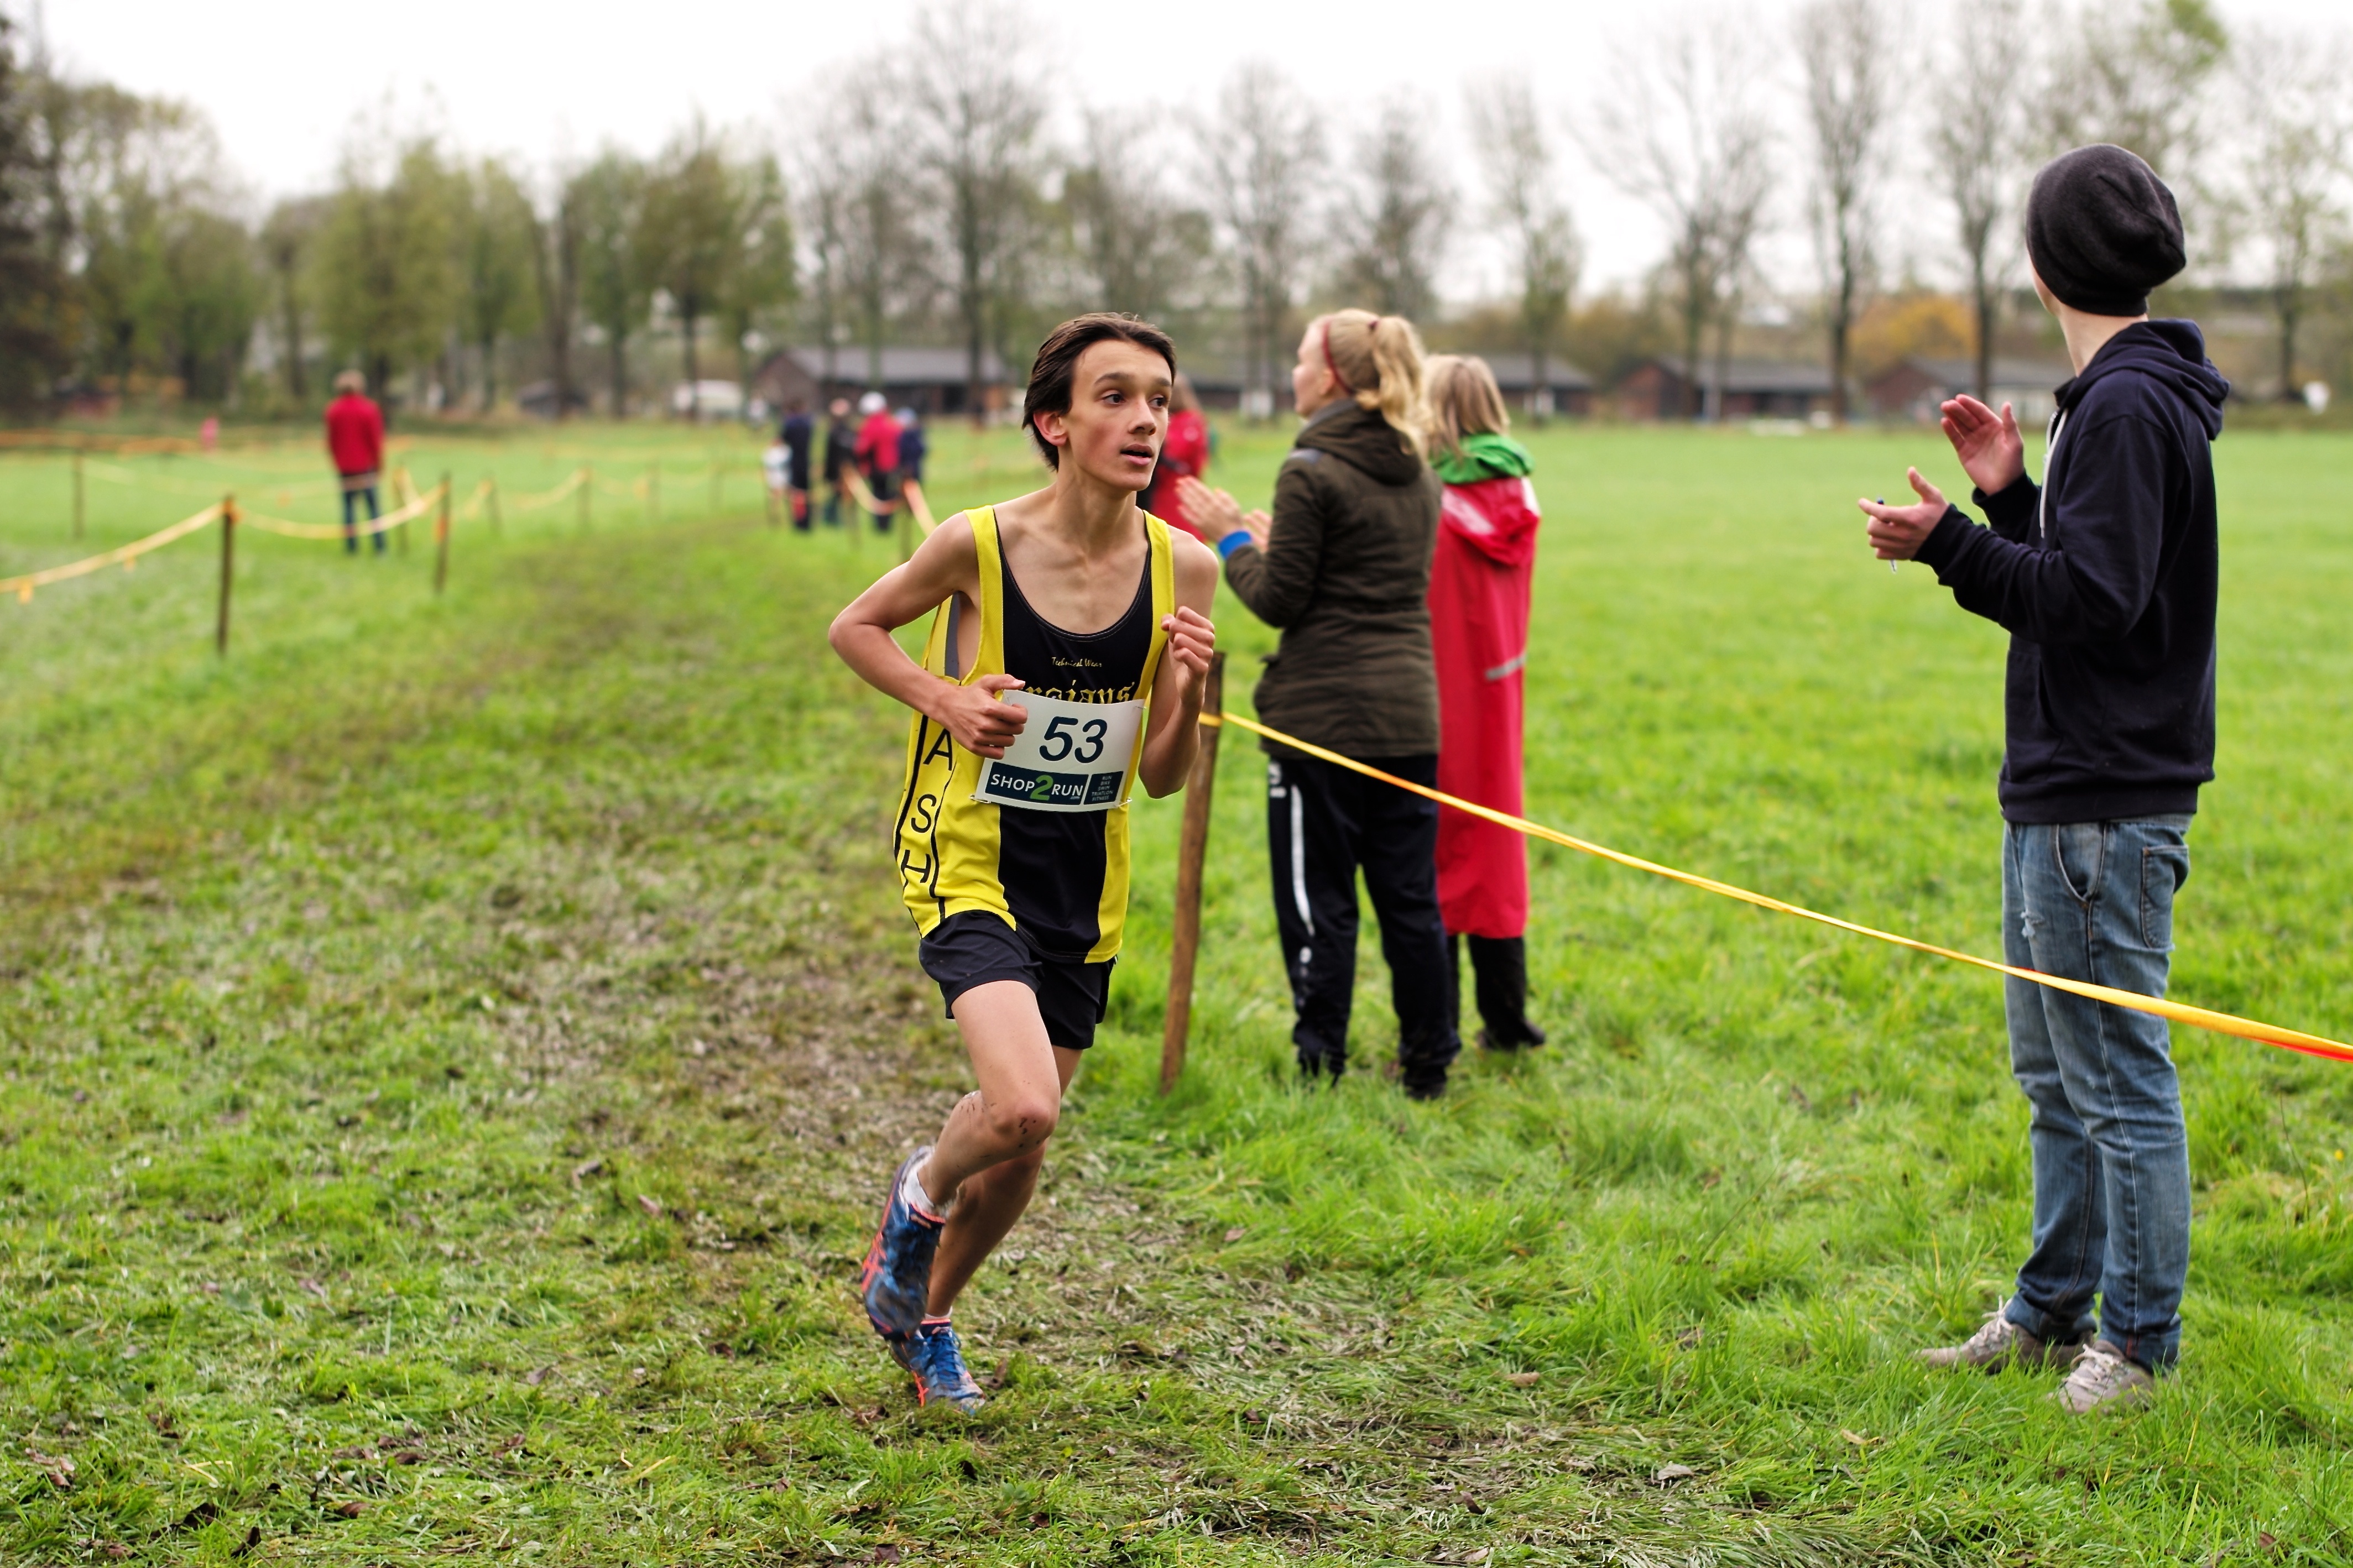
person, running, recreation, race, sports, endurance, athletics, physical exercise, outdoor recreation, human action, endurance sports, ultramarathon, duathlon, cross country running